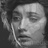
Emotion: sad